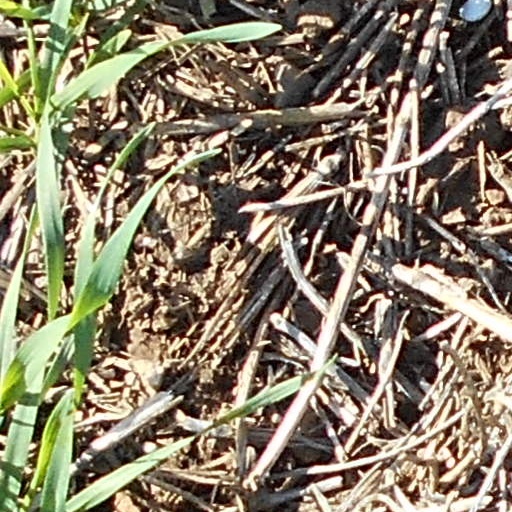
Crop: wheat